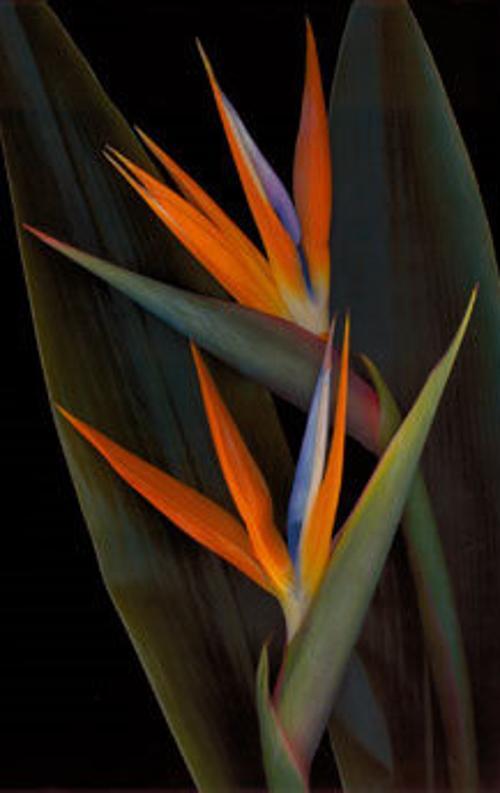
Label: bird of paradise